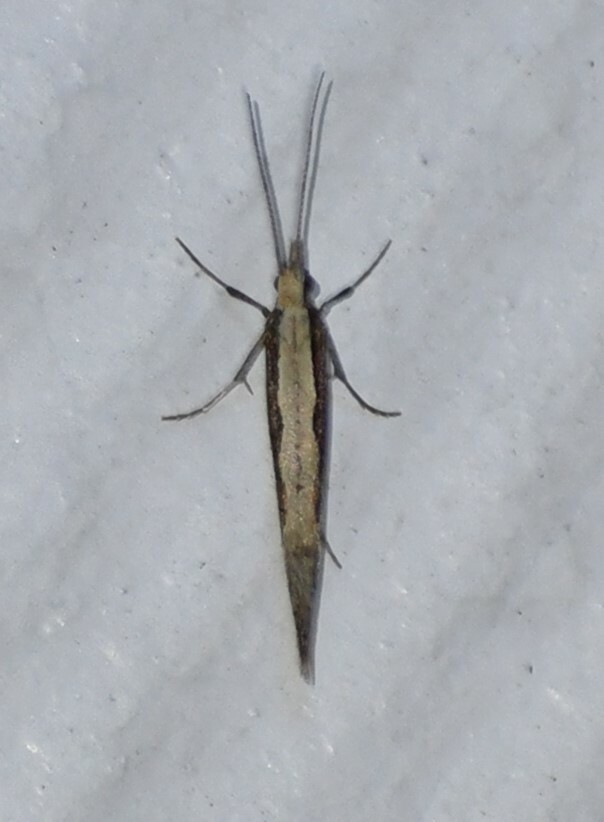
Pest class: diamondback_moth